Jérémie Janot

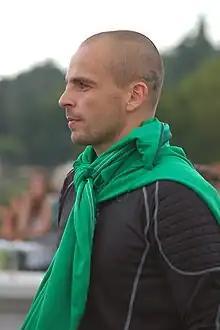
Janot in August 2011

Jérémie Roger Janot (born 11 October 1977) is a French former professional footballer who played as a goalkeeper. He played for Saint-Étienne for 16 years of his career, and last played for Le Mans.